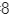
Number: 8